Izhevsk constituency

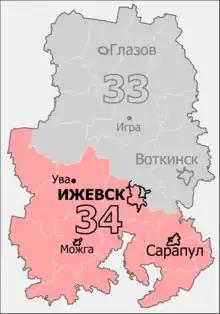
Constituency boundaries since 2016

The Izhevsk constituency (No.34) is a Russian legislative constituency in Udmurtia. The constituency covers most of Izhevsk and southern Udmurtia.